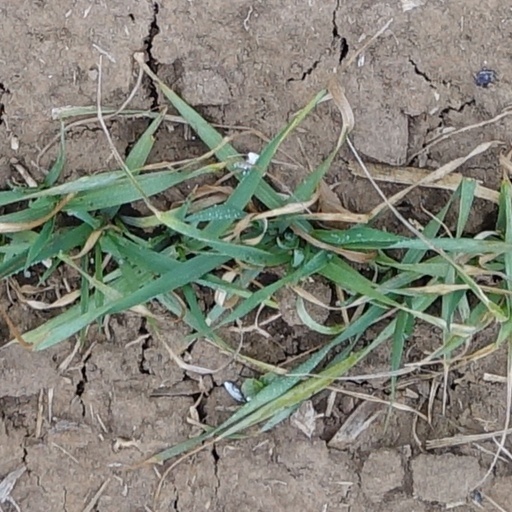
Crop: wheat